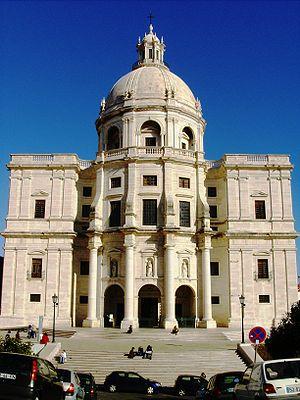
Cet article recense les monuments nationaux du district de Lisbonne, au Portugal.
Le Panthéon national du Portugal est l'ancienne l'église de Santa Engrácia, dédiée à sainte Engrâce, reconvertie à cet effet en 1916. Il se trouve dans la paroisse de São Vicente de Fora à Lisbonne.